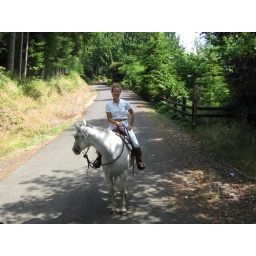
Leslie and her mare in white